Jajce Mithraeum

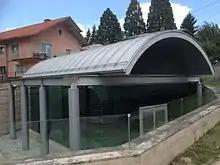
New protection facility is erected in 2012

The remains of the Mithraeum in Jajce were discovered accidentally during excavation for the construction of a private house in 1931.